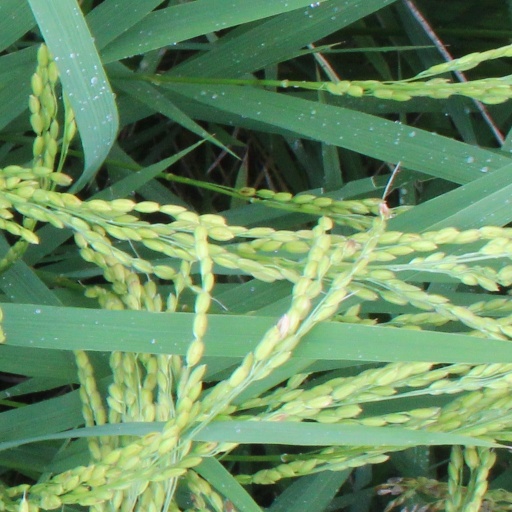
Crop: rice